History of Croatian currency

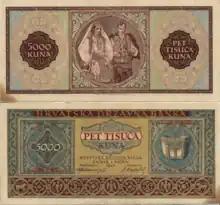
A 5000 Independent State of Croatia kuna banknote, 1943 series

From 1941–1945 during World War II in Yugoslavia, the Independent State of Croatia officially adopted the Kuna as the currency for the first time on 26 July 1941. The Independent State of Croatia kuna at the time of adoption included banknotes of 10, 50, 100, 500, and 1,000. Banknotes of 1, 2, were later introduced in 1942, and 5,000 banknotes were added in 1943. The Kuna started with a fixed exchange rate of 20.00 Kn (Kuna) = 1 RM (Reichsmark), the currency for Germany at the time. By 6 May 1945, the exchange rate between the Kuna and Reichsmark was fixed at 120.00 Kn (Kuna) = 1 RM (Reichsmark)